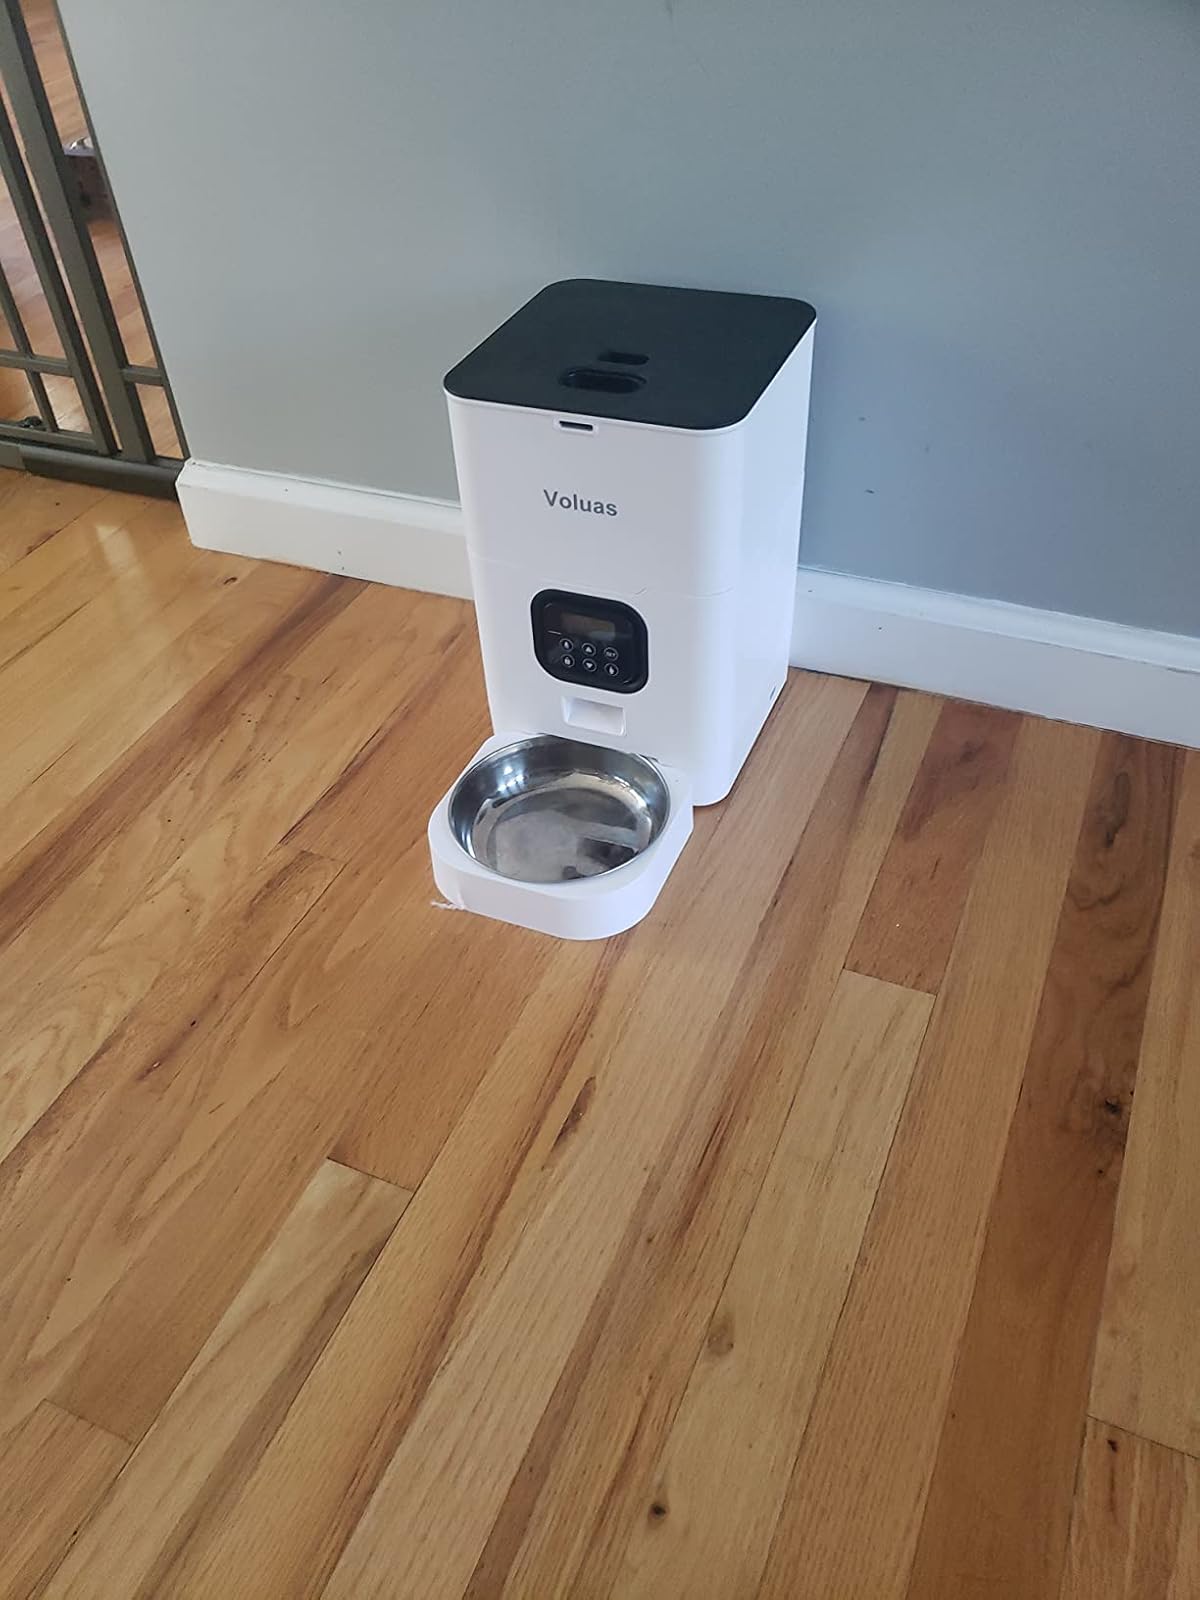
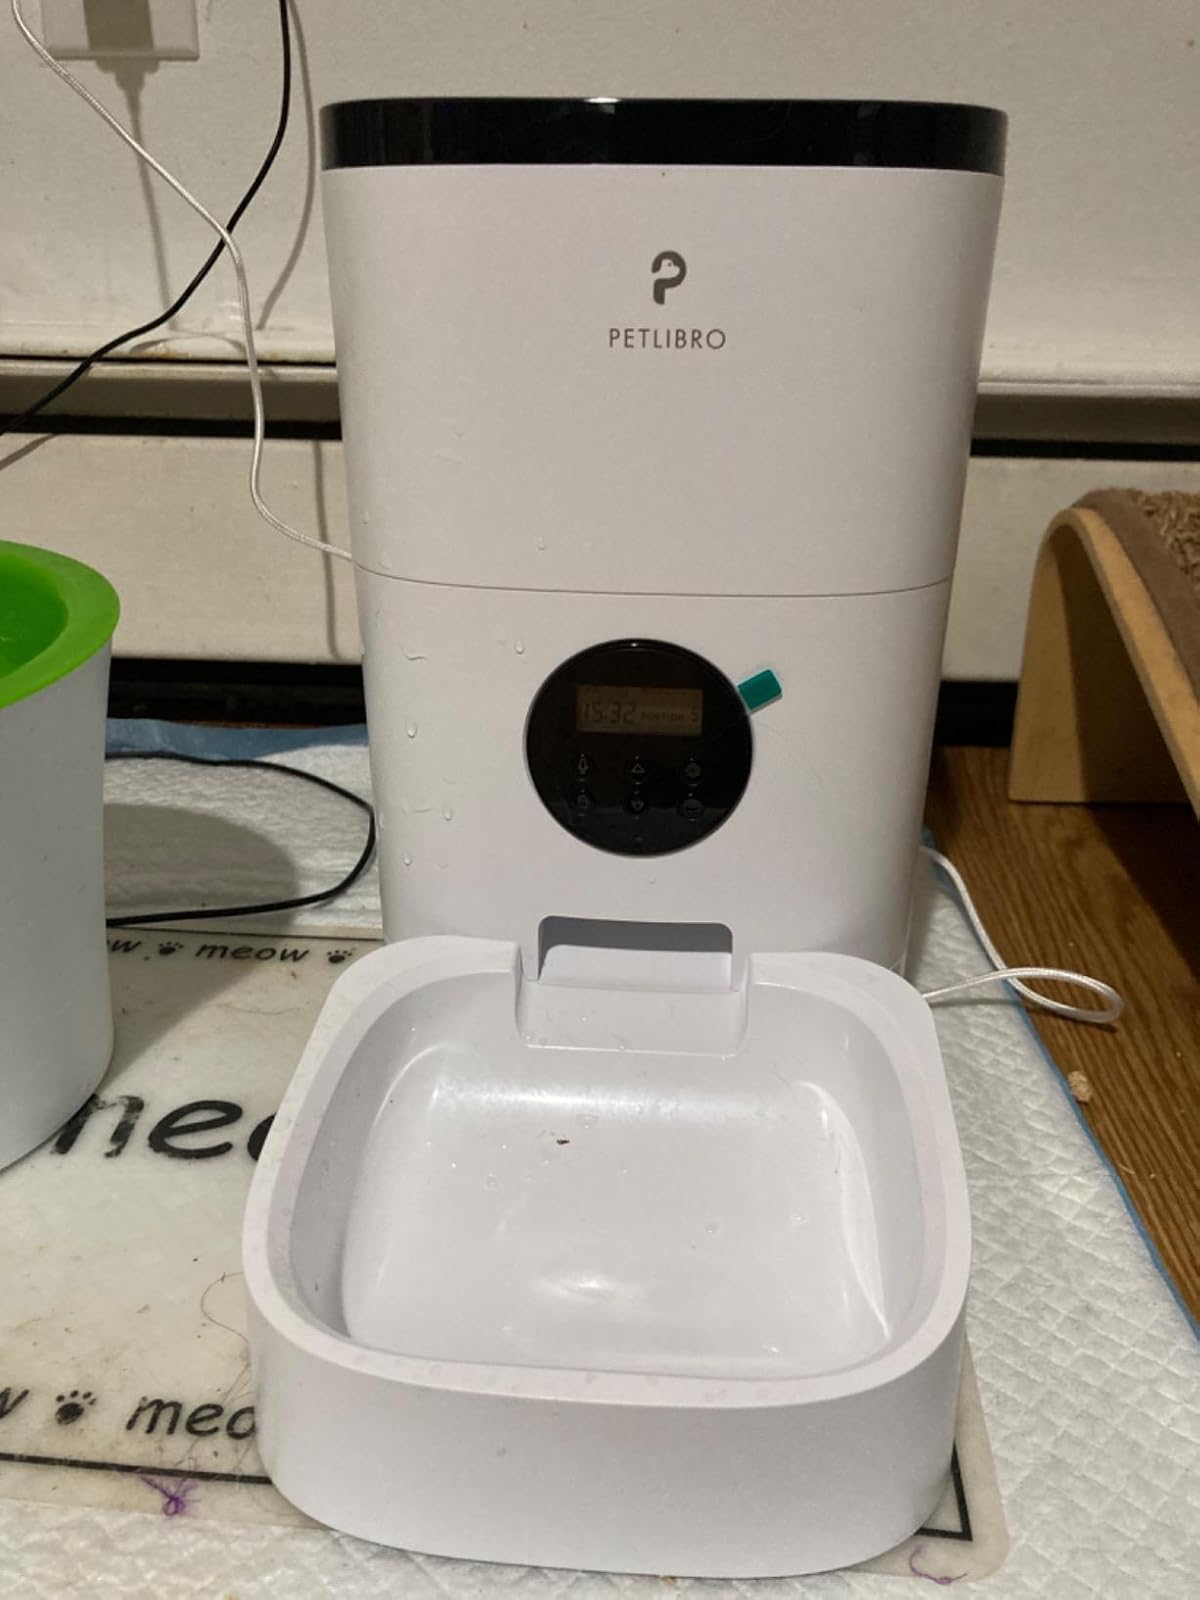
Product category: items_feeder
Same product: no